Jan van der Heyden

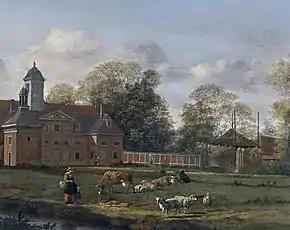
Goudestein

Painting was not the sole occupation and interest of van der Heyden. In fact he never joined Amsterdam's painters' guild. Even while his work was in great demand, he did not rely on his art to make a living. His principal source of income was, in fact, not painting. Rather he was employed as engineer, inventor and municipal official. He was clearly greatly preoccupied with the problem of how to fight fires effectively, and, with his brother Nicolaes, devoted much time between 1668 and 1671 to inventing a new, highly successful water pumping mechanism.